Spanish patrol boat Centinela

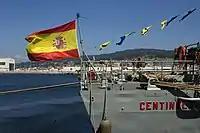
The Spanish flag on the stern of "Centinela" in 2014

"Centinela" has a displacement of 1,200 tons. It is long, has a beam of , and a draft of . It is powered by two Bazán-MTU marine diesel engines which provide a total of roughly 4,000 horsepower. The ship's two variable-pitch propellers allow it to cruise at 9.1 knots, and have a maximum speed of 16.2 knots. The ship is also equipped with two cargo cranes, carries two 6.5-meter "Valiant"-class rigid hulled inflatable boats, and has enough provisions for a 25-day endurance.